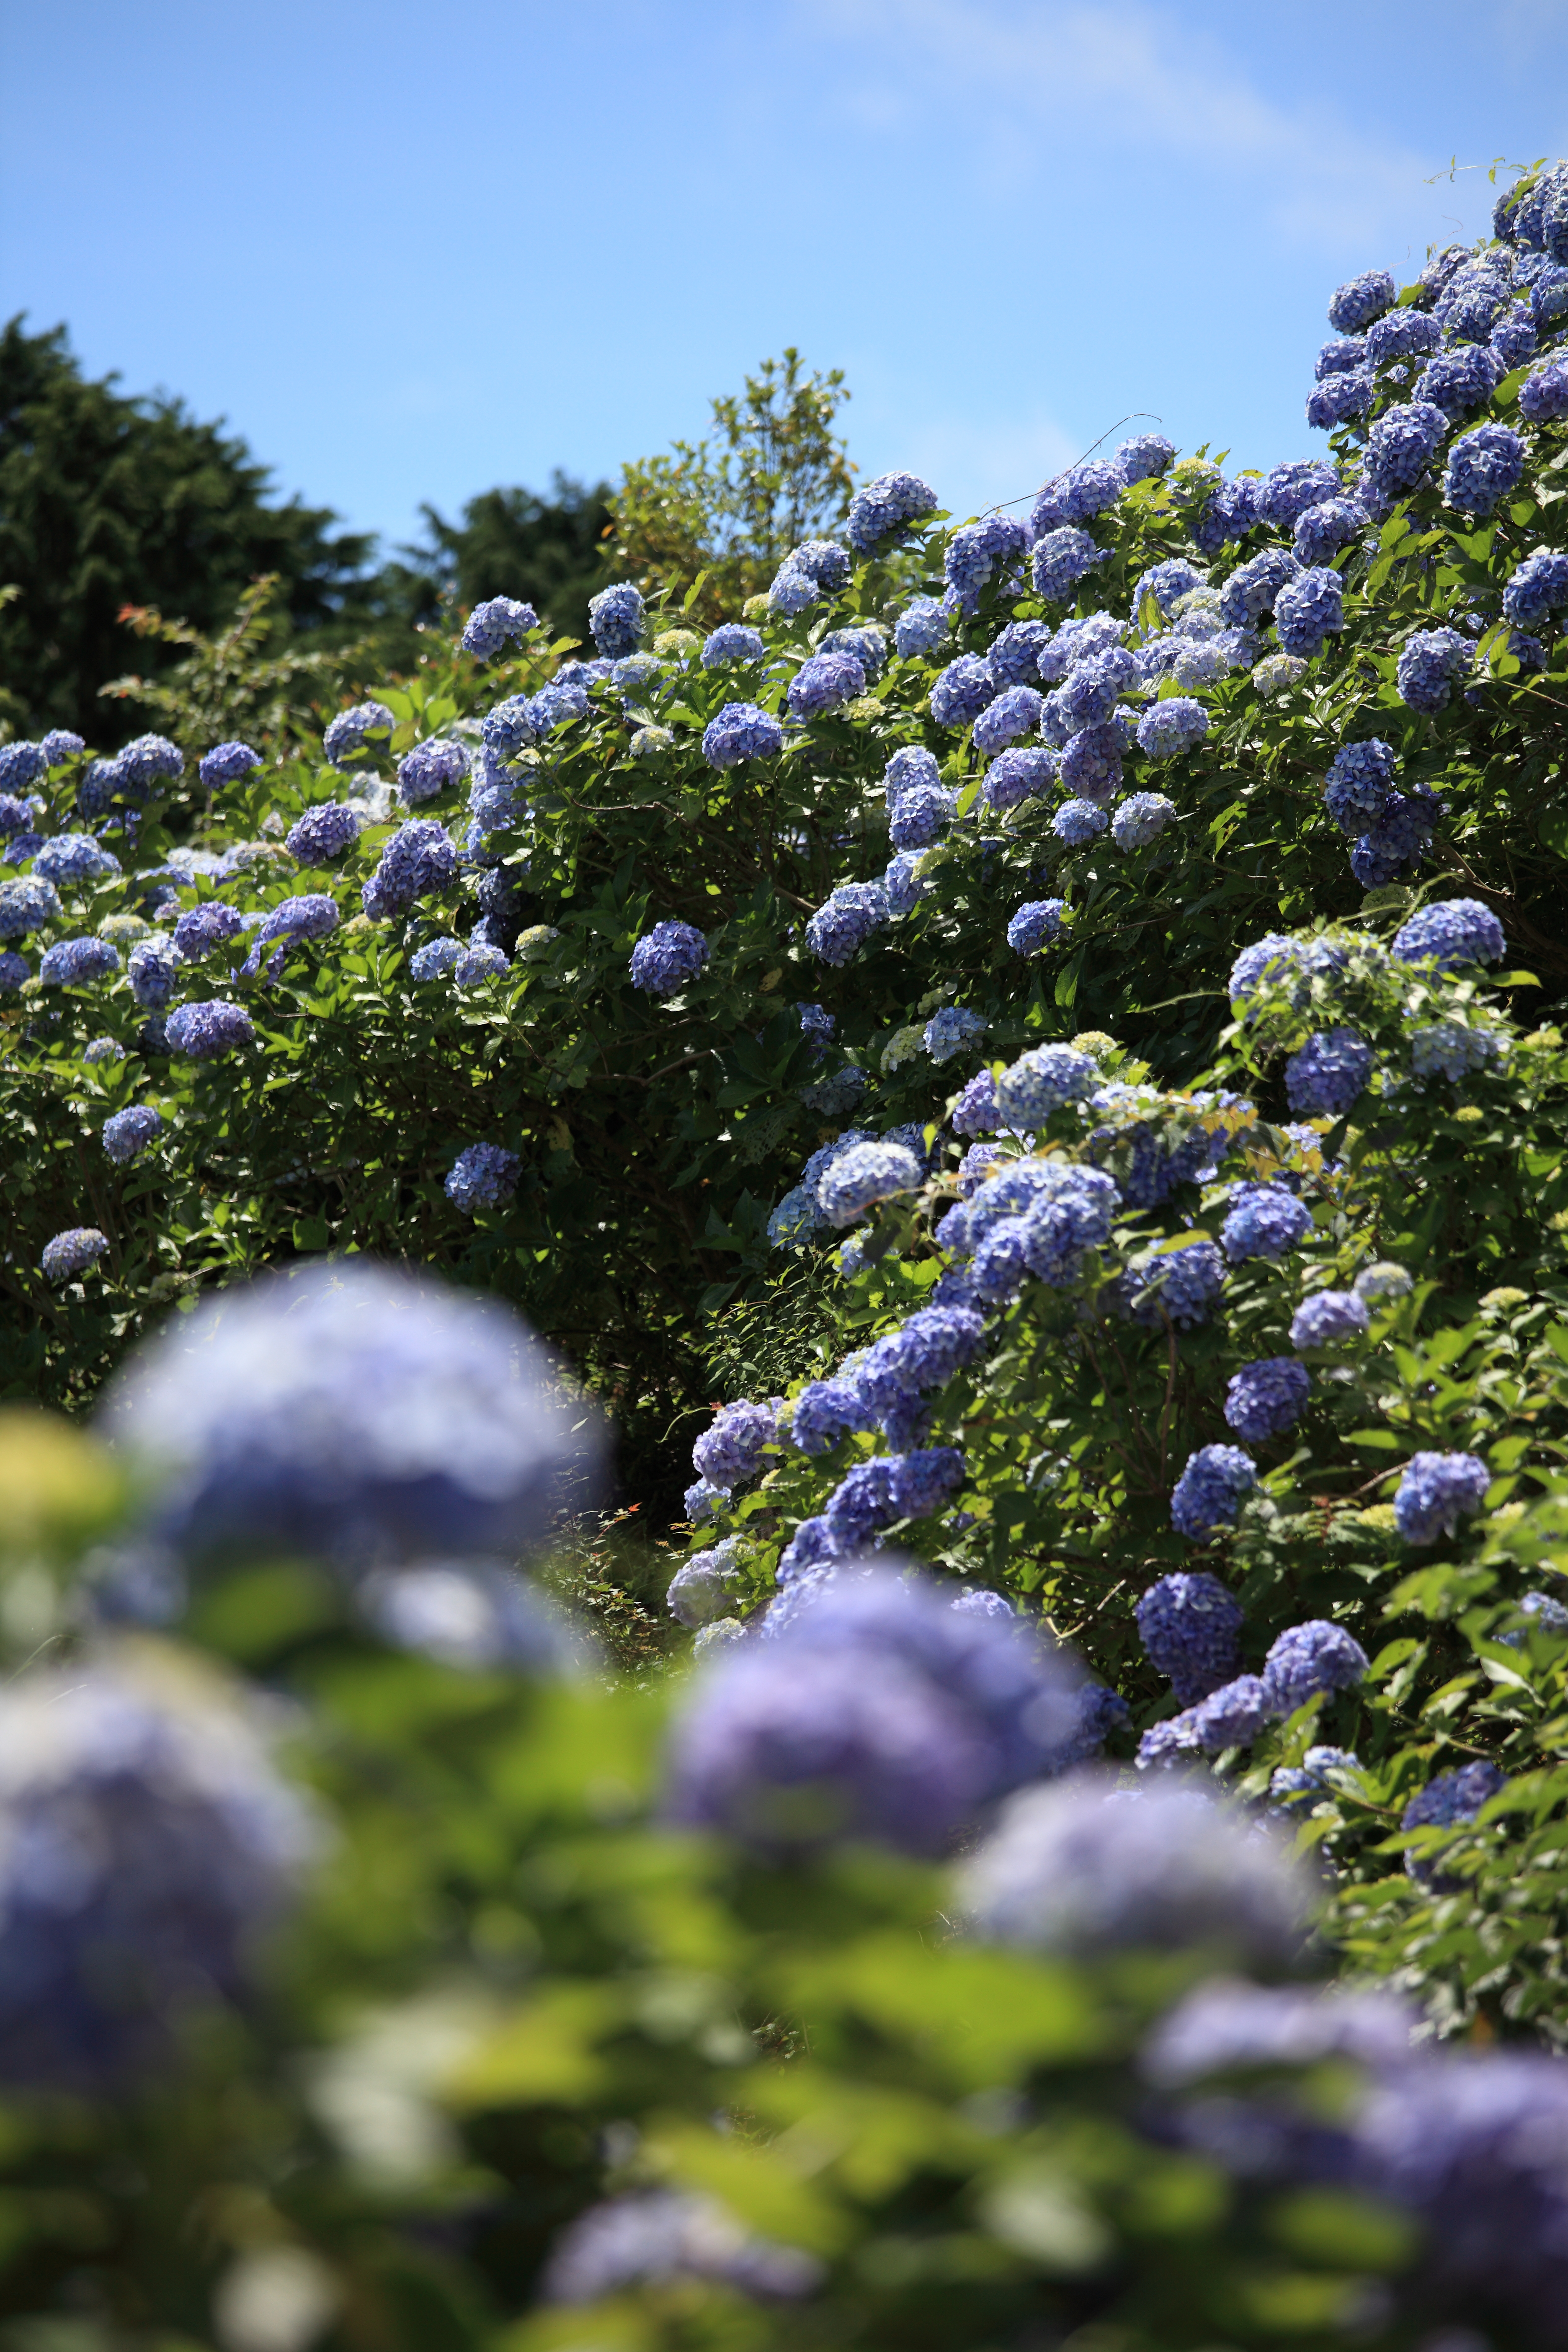
nature, blossom, plant, meadow, flower, green, high, botany, blue, garden, flora, hydrangea, wildflower, shrub, 5d, hires, woodland, markii, hi, res, resolution, chiba, ohtaki, isumi, mamenbarakougen, flowering plant, land plant